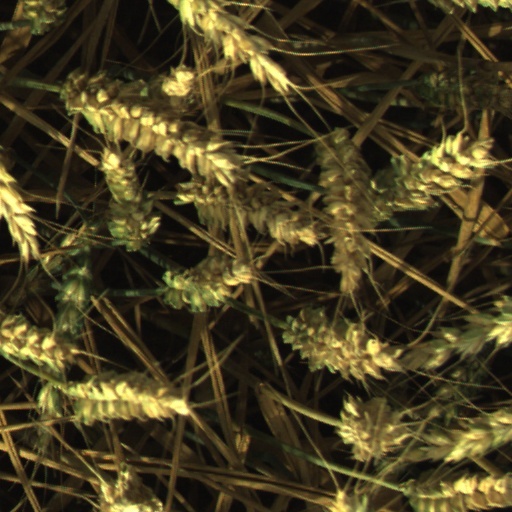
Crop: wheat